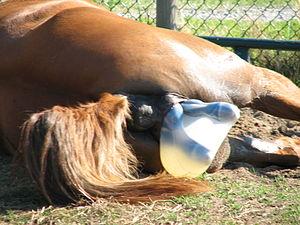
Le poulain est le petit du cheval. Il naît habituellement après 11 mois de gestation, au printemps. À l'état domestique, il reste avec sa mère jusqu'au sevrage, généralement à l'âge de six mois, où l'éleveur les sépare. Après une période de liberté au pré, le poulain est, vers l'âge d'un an appelé « yearling », et vers deux à cinq ans, dressé pour l'équitation ou l'attelage, à moins qu'il ne soit destiné à la reproduction. Cette étape s'appelle le débourrage.